TF1

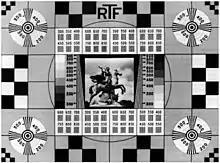
"Marly Horses" 819-line test card used in France from 1953 to 1983. This variant was also used in French Algeria from 1956 to 1962.

"Radiodiffusion française" was renamed as "Radiodiffusion-télévision française" (RTF) on 9 February 1949, and thus began the growth of television as an accepted mass medium in France. RTF was also the first channel in the world to air footage of a Pope, on 17 April 1949, with a film sent from the Vatican of Pope Pius XII talking about the potential of television. On 29 May 1949, the first news programme aired on RTF TV, and on 30 July 1949 a television licence fee was introduced. Residents living outside Paris could view RTF TV for the first time in February 1952 when Télé Lille (now known as France 3 Nord-Pas-de-Calais), a regional broadcaster operating since 10 April 1950, was co-opted into the RTF TV network and became RTF's first relay outside Paris. Still as of 1954, RTF's terrestrial network consisted of only three stations reaching 90,000 television sets, while West Germany had set up nine stations by year-end 1953. Its programming was also seen to be stale, with an excessive amount of old movies (120 per year), "stale" newsreels, poor lighting, lack of sport and star performers. Famed French singer of the time Maurice Chevalier actually made his first television appearance in the United Kingdom, as opposed to France. RTF television services were also extended to French Algeria in 1956, which later became TV1 Algeria upon Algerian independence in 1962.